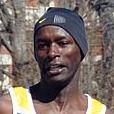
Age: 26